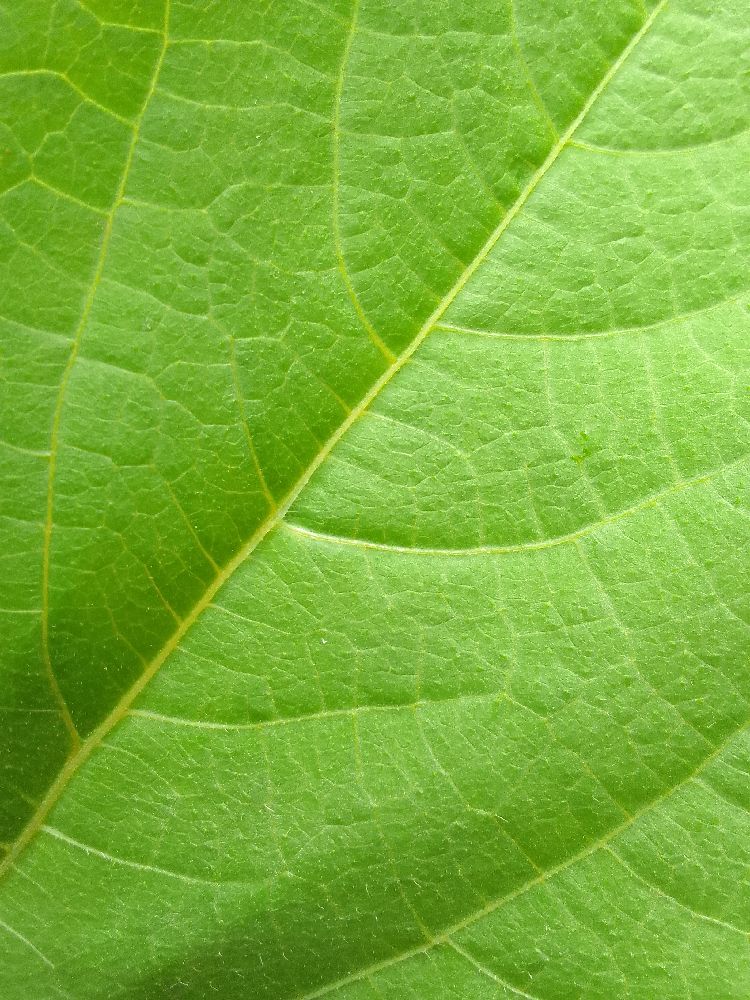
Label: healthy